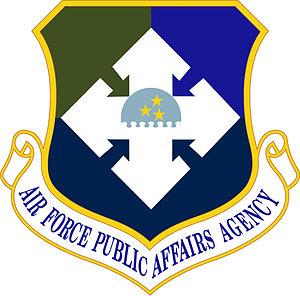
L'Air Force Public Affairs Agency est une agence opérationnelle de l'US Air Force dont le siège est situé sur la Joint Base San Antonio-Randolph, Texas. Le siège de l'AFPAA se compose de deux directions, la direction du personnel et celle des opérations. De plus, l'AFPAA est responsable de deux Combat Camera Squadrons, de deux Audiovisual Squadrons et de deux sites opérationnels. La Direction du personnel comprend la gestion financière, le soutien informatique, les opérations liées aux connaissances, la logistique et la formation. La Direction des opérations comprend l'image de marque, les marques et les licences, le site internet public, les plans et programmes et les rédacteurs de cours.